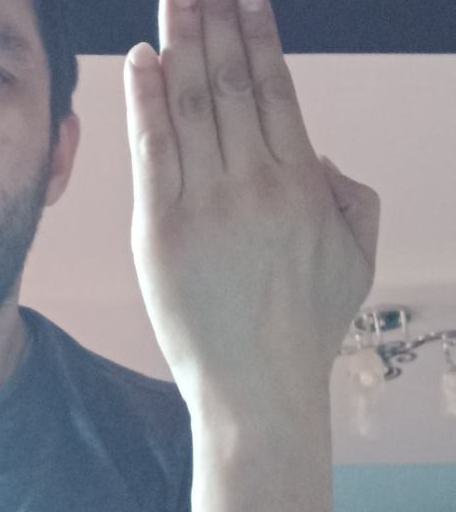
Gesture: stop_inverted